Dalhart Army Air Base

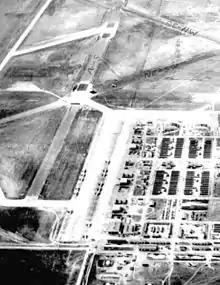
Portion of runway pattern, parking ramp and eastern section of station area, 1944

Located about 8 miles west of Dalhart AAF, Hartley Field was built as one of two auxiliary fields for Dalhart.